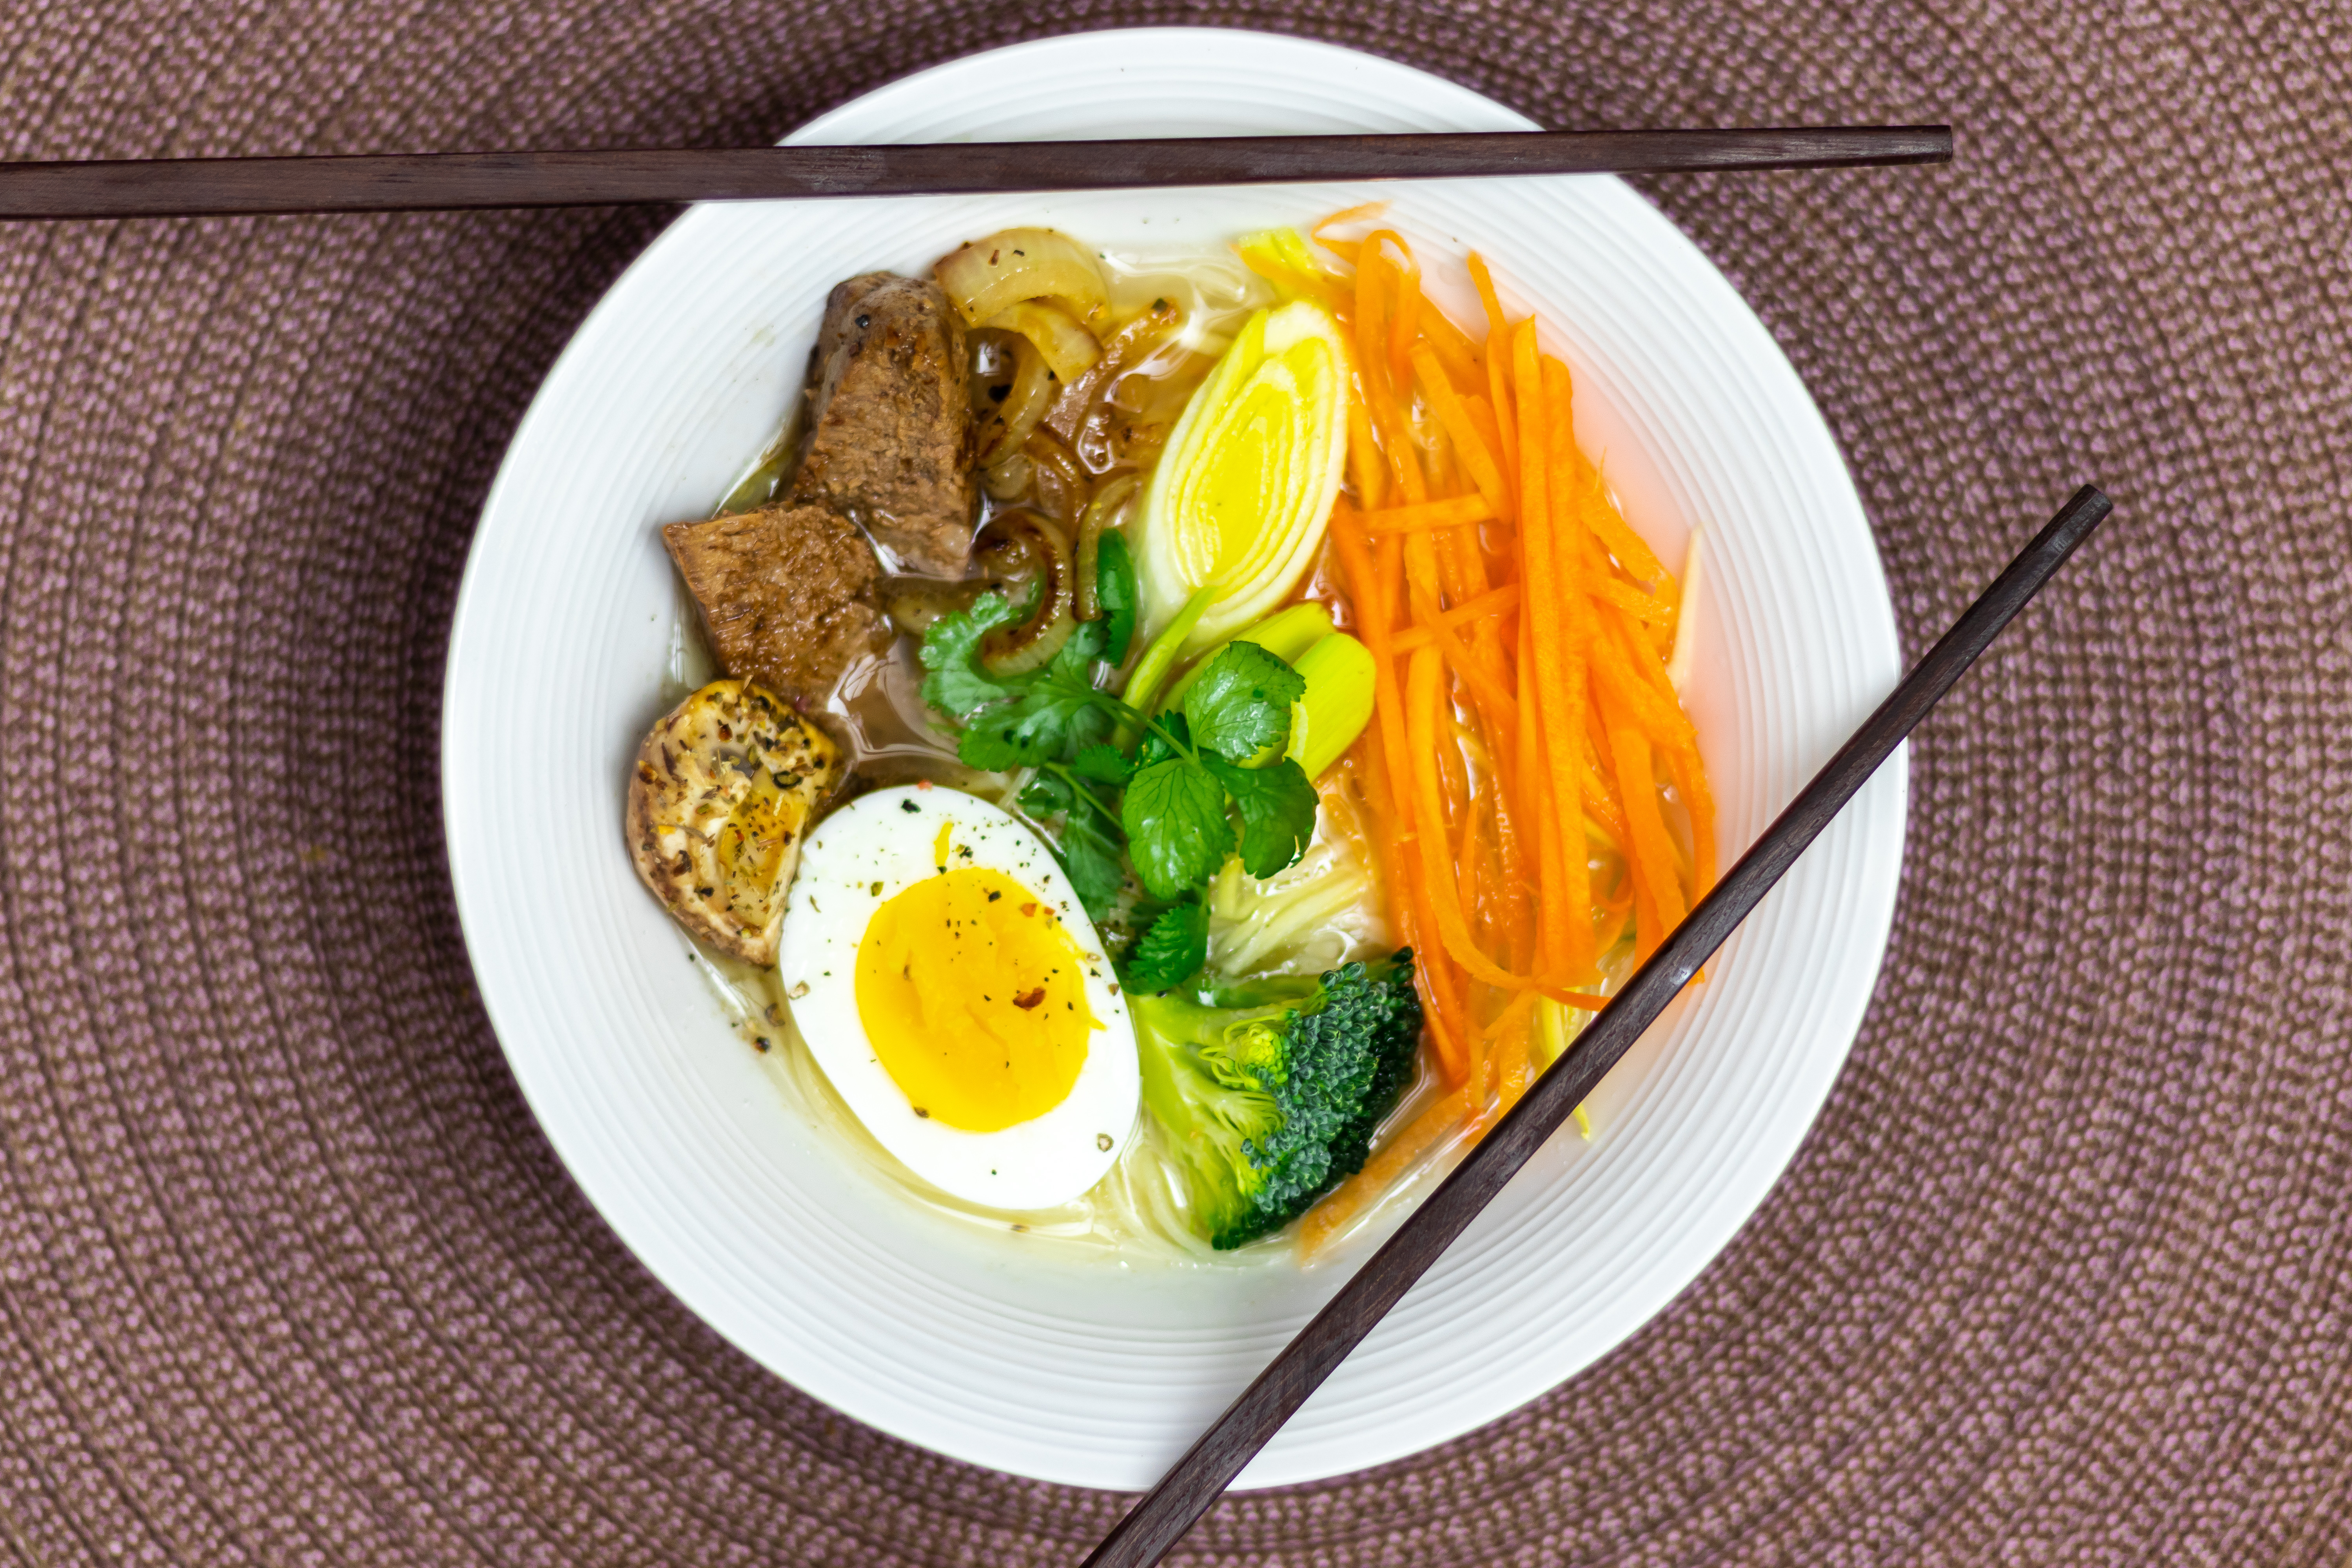
dish, food, cuisine, ingredient, bibimbap, fried egg, produce, comfort food, meal, breakfast, meat, recipe, poached egg, brunch, egg yolk